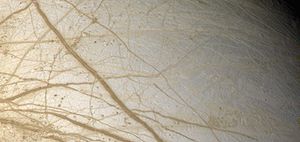
Europa (måne) / Overflade
Nærbillede af Europas karakteristiske mørke linjer
"Europa er en af planeten Jupiters måner, og den mindste af de fire galileiske måner — de andre tre er Io, Ganymedes og Callisto. Europa blev opdaget i 1610 af Galileo Galilei, og muligvis også af Simon Marius omkring samme tid, uafhængigt af Galileis opdagelse. Den har navn efter kvinden Europa fra den græske mytologi, en af Zeus' mange elskerinder. Dette navn blev foreslået af Simon Marius kort efter dens opdagelse, men navnet vandt først udbredelse i midten af det 20. århundrede — indtil da refererede faglitteraturen til Europa som ""Jupiter-II"".